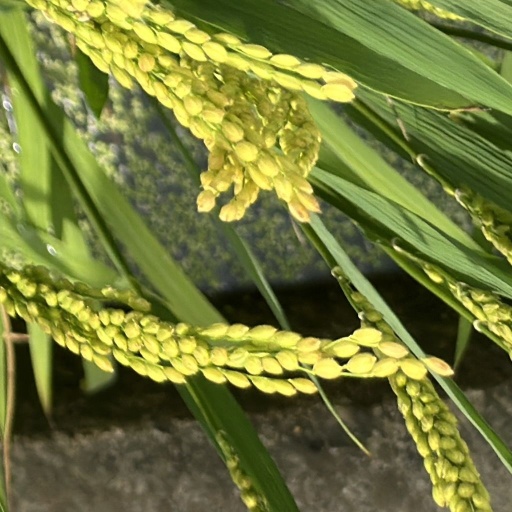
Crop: rice